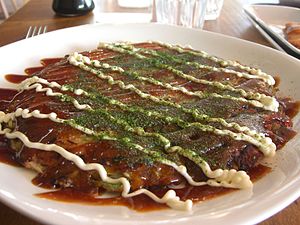
Okonomiyaki
Okonomiyaki med bacon og ost.
Okonomiyaki er en japansk madret. Okonomi betyder smag og tro, og yaki betyder stegt eller grillet.